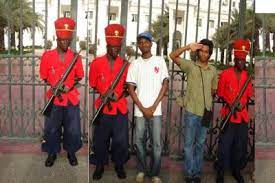
lii de, ab nataal boo xam ne dafa mel ne ñu taxaw ci buntu njënde du ko saytu di mbasla jawwu. ma gis ci seenug col muy col gu xonq di mbubb yi ak ay mbaxana yu xonq ñu yor ay gànnaay. gis naa it ñu nataalook ñaari nit yoo xam ne wute na ñook ñoom jekkeen.